Artem Dovbyk

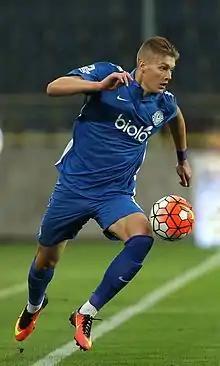
Dovbyk playing for Dnipro in 2016

Artem Oleksandrovych Dovbyk (born 21 June 1997) is a Ukrainian professional footballer who plays as a striker for Serie A club Roma and the Ukraine national team.